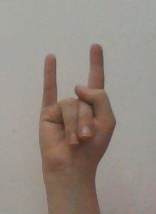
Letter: la